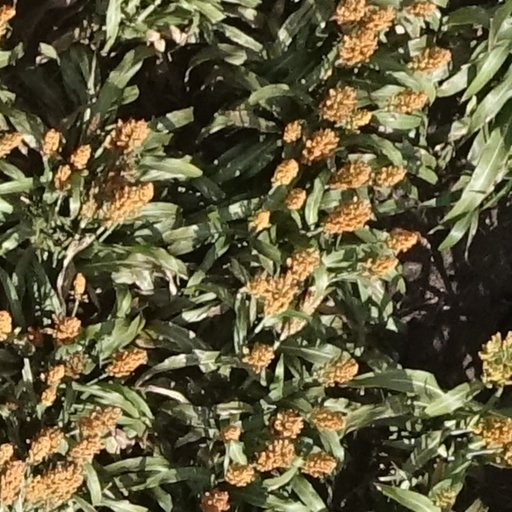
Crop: sorghum